Asa Aikens

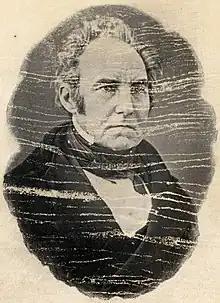
Asa Aikens, Vermont Supreme Court Justice

Asa Aikens (January 13, 1788 – July 12, 1863) was an attorney, politician, and judge in Vermont and New York. A veteran of the War of 1812, Aikens served as a justice of the Vermont Supreme Court from 1823 to 1824.